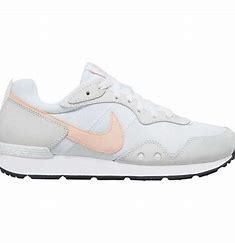
Brand: Nike
Model: Venture Runner